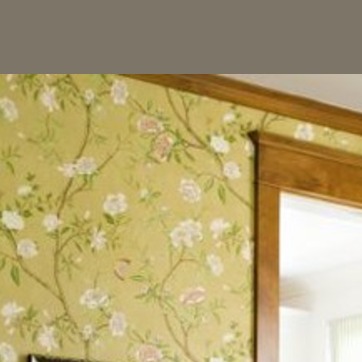
Material: wallpaper